Second Vijayan ministry

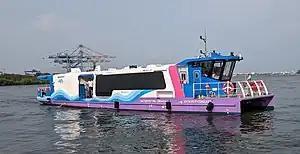
Kochi Water Metro

As of June 2024, out of the 21 ministers, 11 belongs to CPI(M), 4 to CPI, and 1 each for KC(M), NCP(SP), JD(S), NSC, KC(B) and C(S).